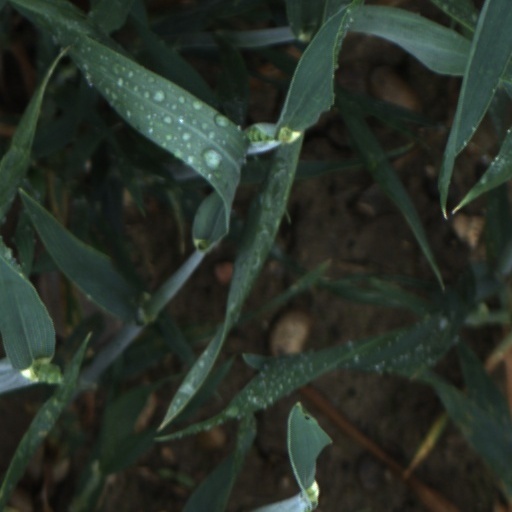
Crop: wheat